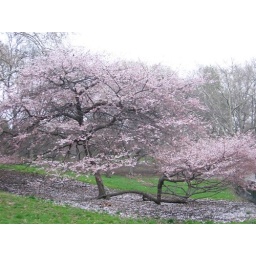
A beautiful pink tree in Central Park